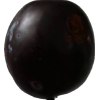
Label: plum